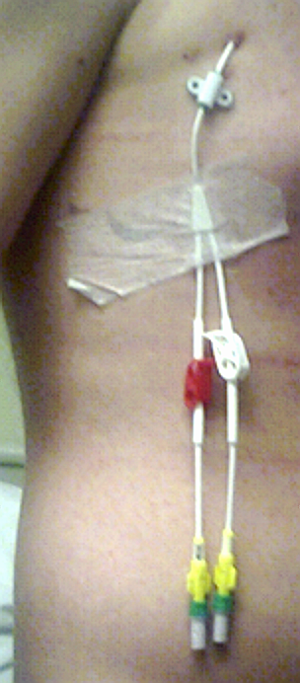
Un cathéter tunnellisé est un cathéter veineux central le plus souvent utilisé pour l'administration de la chimiothérapie ou d'autres médicaments, ainsi que pour le prélèvement de sang pour l'analyse. Certains types de cathéter tunnellisés sont utilisés principalement pour l'aphérèse ou la dialyse.